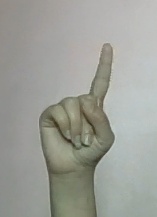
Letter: bb